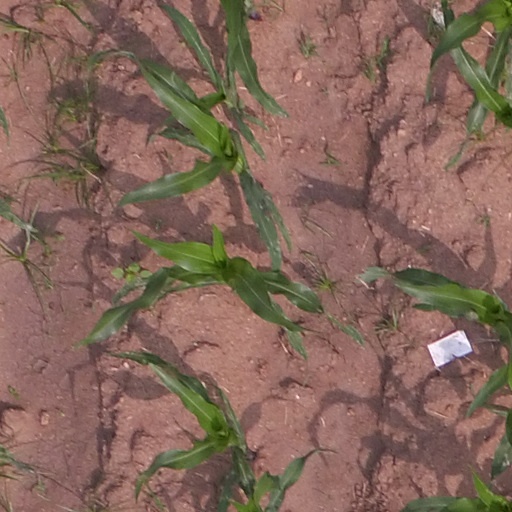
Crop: maize; corn